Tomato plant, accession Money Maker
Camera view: bottom (45 deg); turntable rotation: 270 degrees
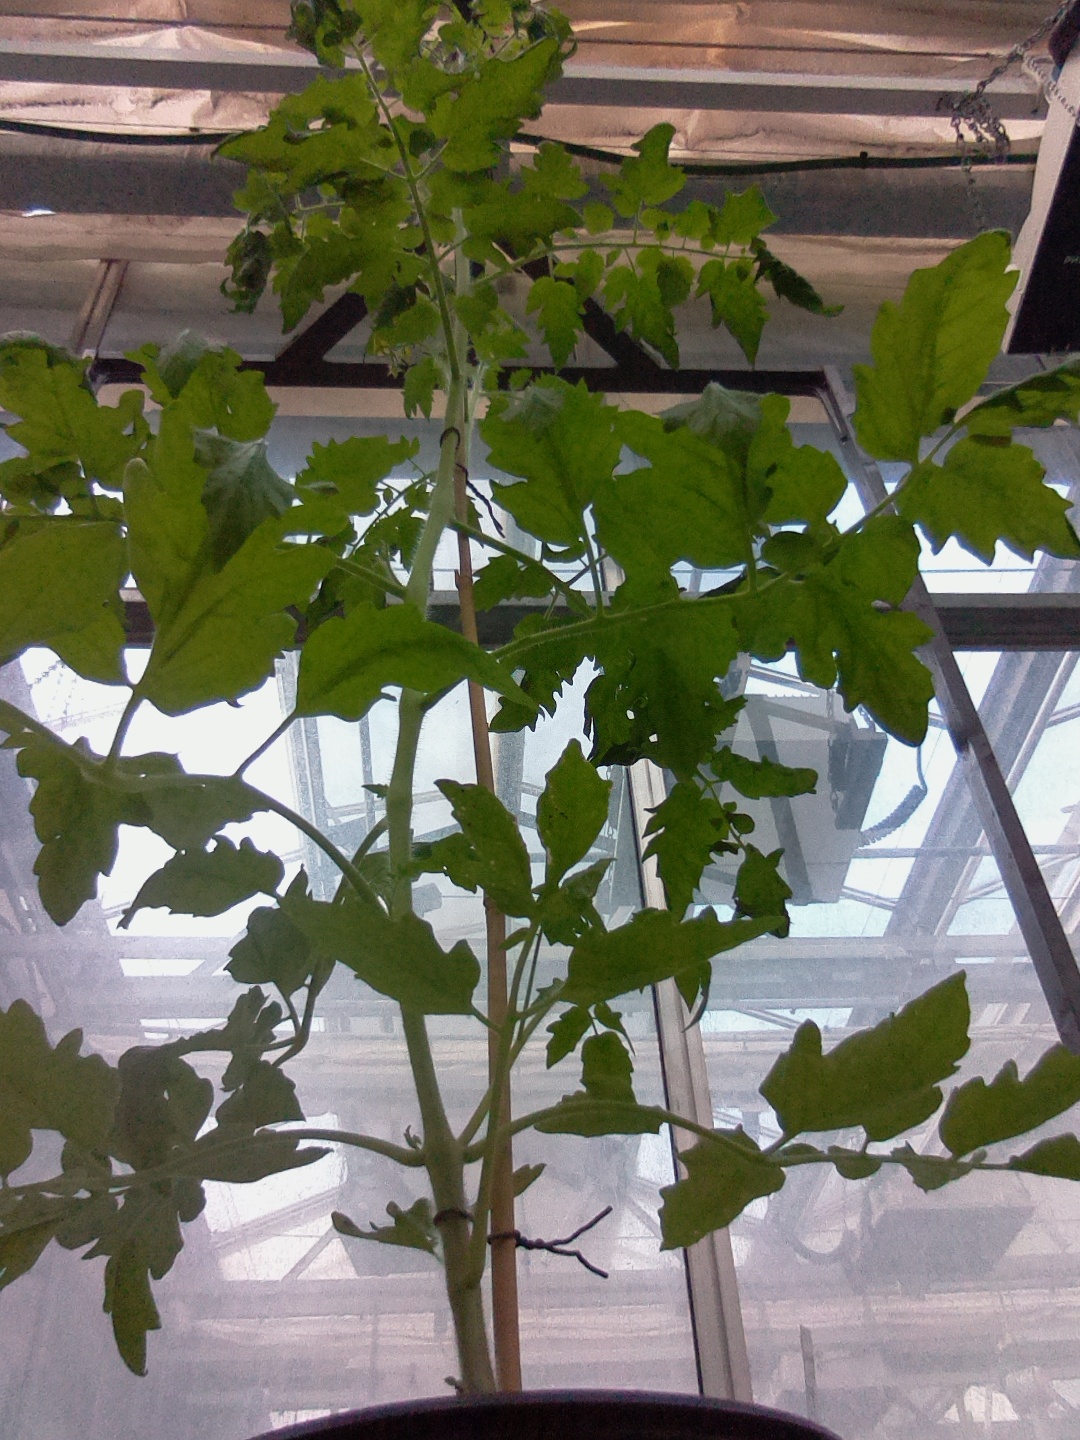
BBCH growth stage 64: 40%-50% of flowers open